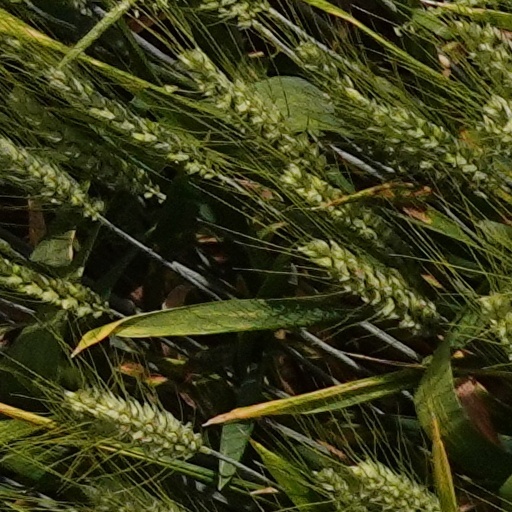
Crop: wheat